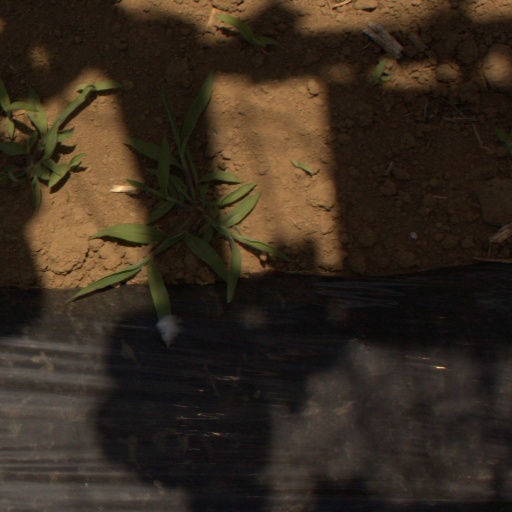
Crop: Jerusalem artichoke